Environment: real
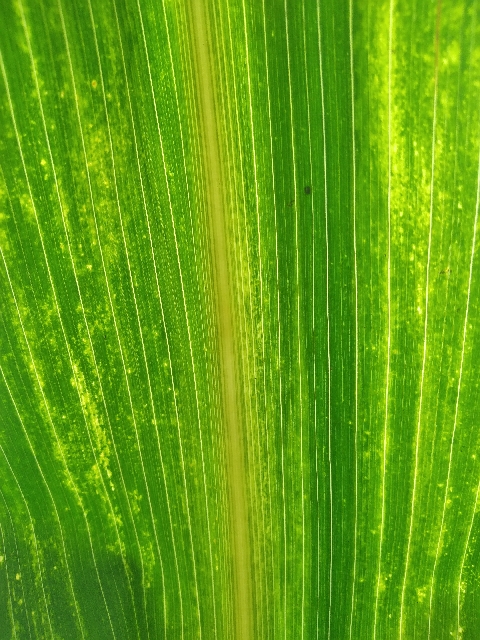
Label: lethal_necrosis